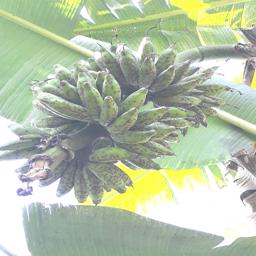
Label: BANANA FRUIT- SCARRING BEETLE